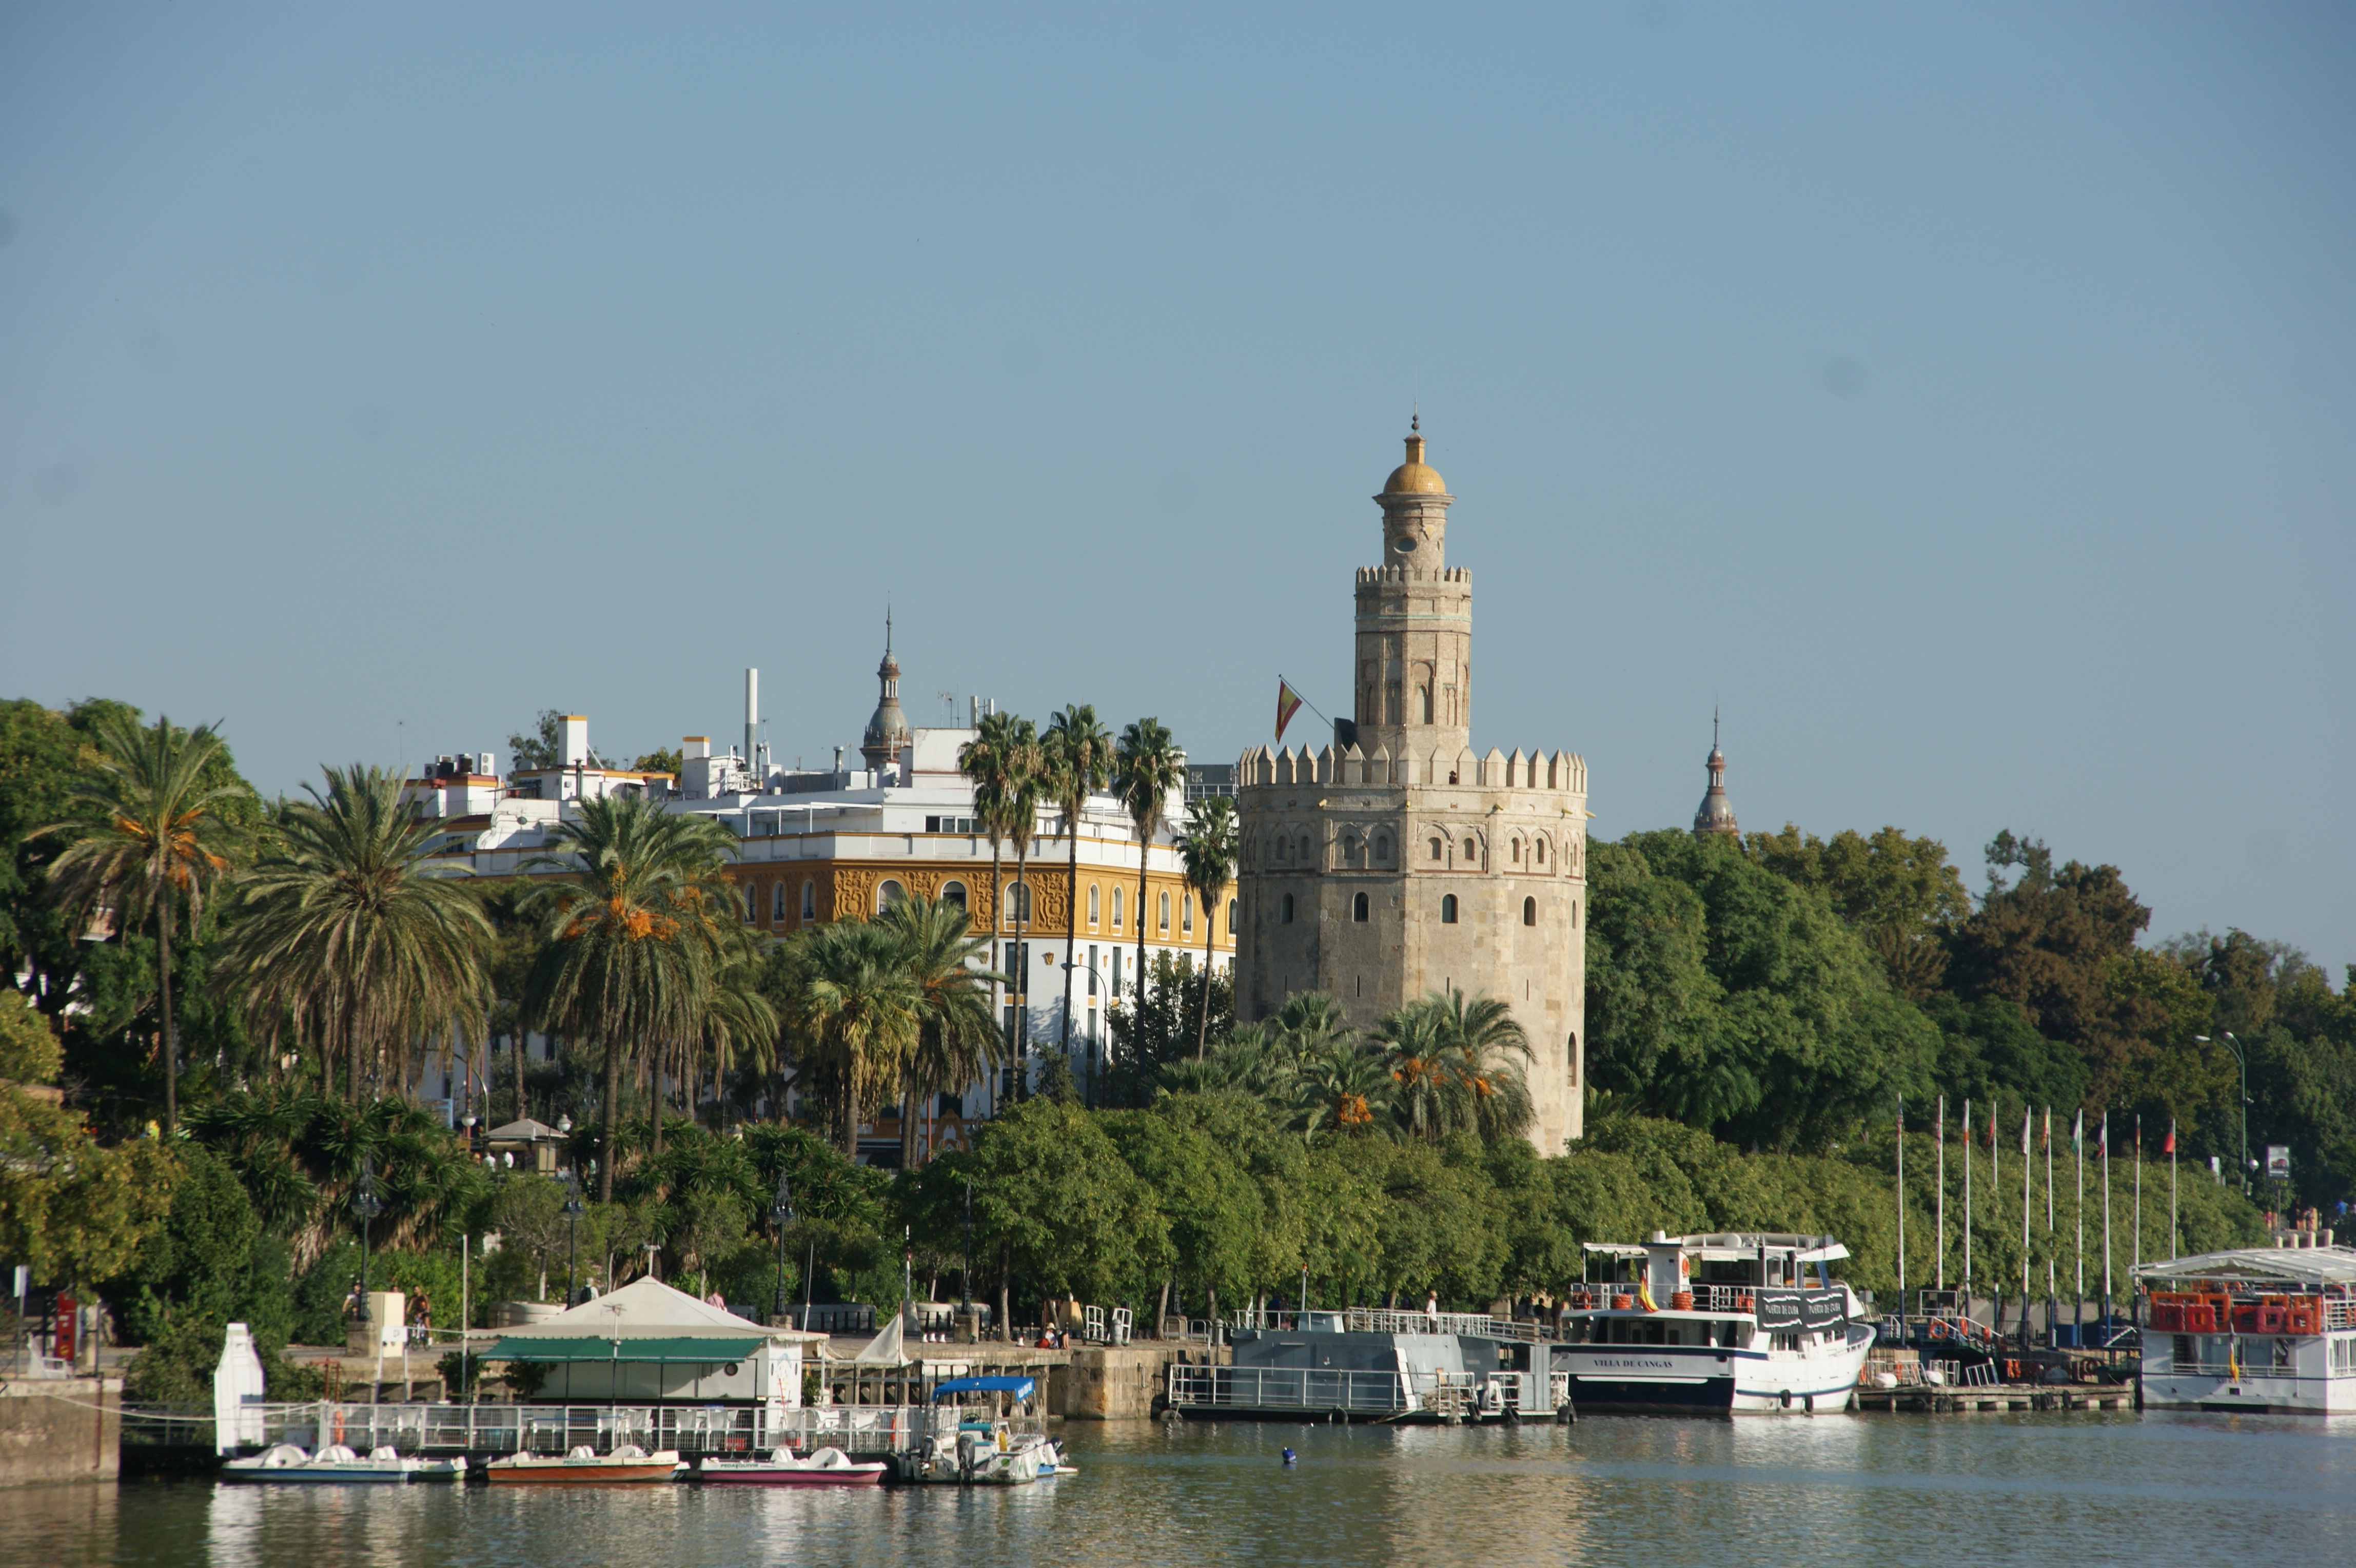
sea, town, chateau, palace, river, cityscape, vacation, vehicle, bay, harbor, tourism, waterway, spain, seville, andalusia, tours, torre oro